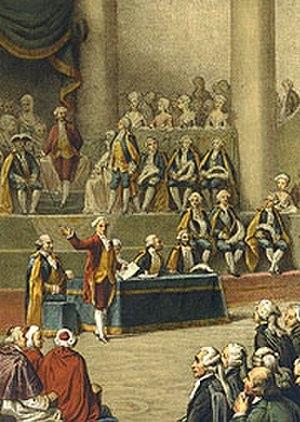
Dans le système politique du royaume de France, les états généraux du royaume étaient une assemblée réunissant les trois ordres de la société : la noblesse, le clergé et le tiers état. Ils étaient convoqués par ordre du roi dans des conditions exceptionnelles. Cette assemblée était, entre autres, seule habilitée à réformer la fiscalité générale ou, dans une moindre mesure, à statuer sur des problèmes dynastiques, en vue de traiter la crise rencontrée.
La guerre de Vendée est le nom donné à la guerre civile qui opposa, dans l'Ouest de la France, les républicains aux royalistes, principalement entre l'an I et l'an IV, pendant la Révolution française.
Le marquis Aimery Louis Roger de Rochechouart est un général et un homme politique français.